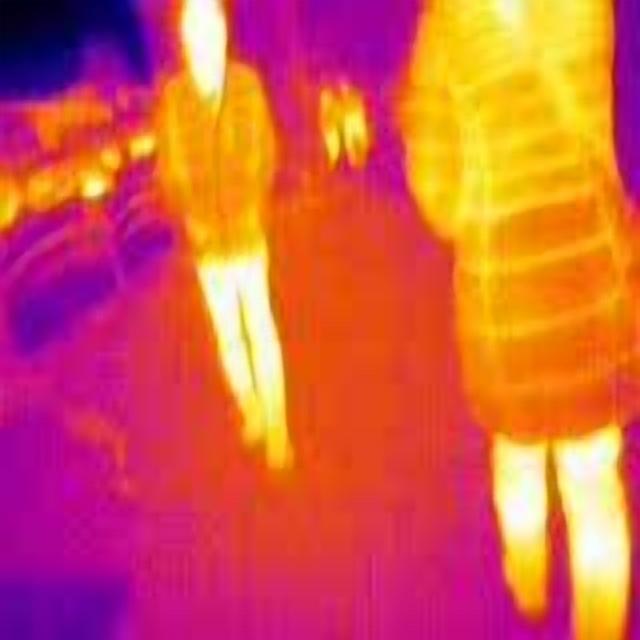
Detected objects:
label: person
label: person
label: person
label: person